Renewable energy in the Philippines

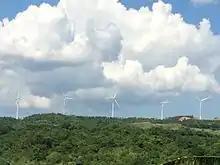
Pililla wind farm

All wind power sites in the Philippines are on-shore facilities. Some, such as Ilocos Norte, Pililla Wind Farm in Rizal and Bangui Wind Farm are tourist destinations.